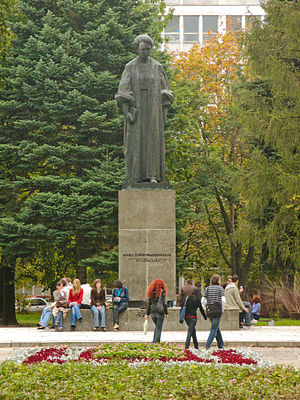
Marie Curie / Monumenter
Marie Skłodowska-Curie var en polskfødt fransk kemiker og fysiker.